Paisley Grammar School

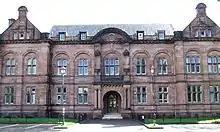
Paisley Grammar School.

The Old Grammarians Club is a society formed by and for former pupils and staff of Paisley Grammar School. The club has been running in some form since 1928 and was founded with a need to 'keep in touch' after school years following world war I.